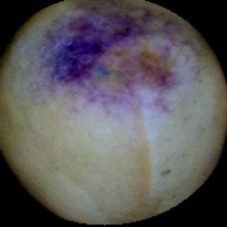
Label: Spotted